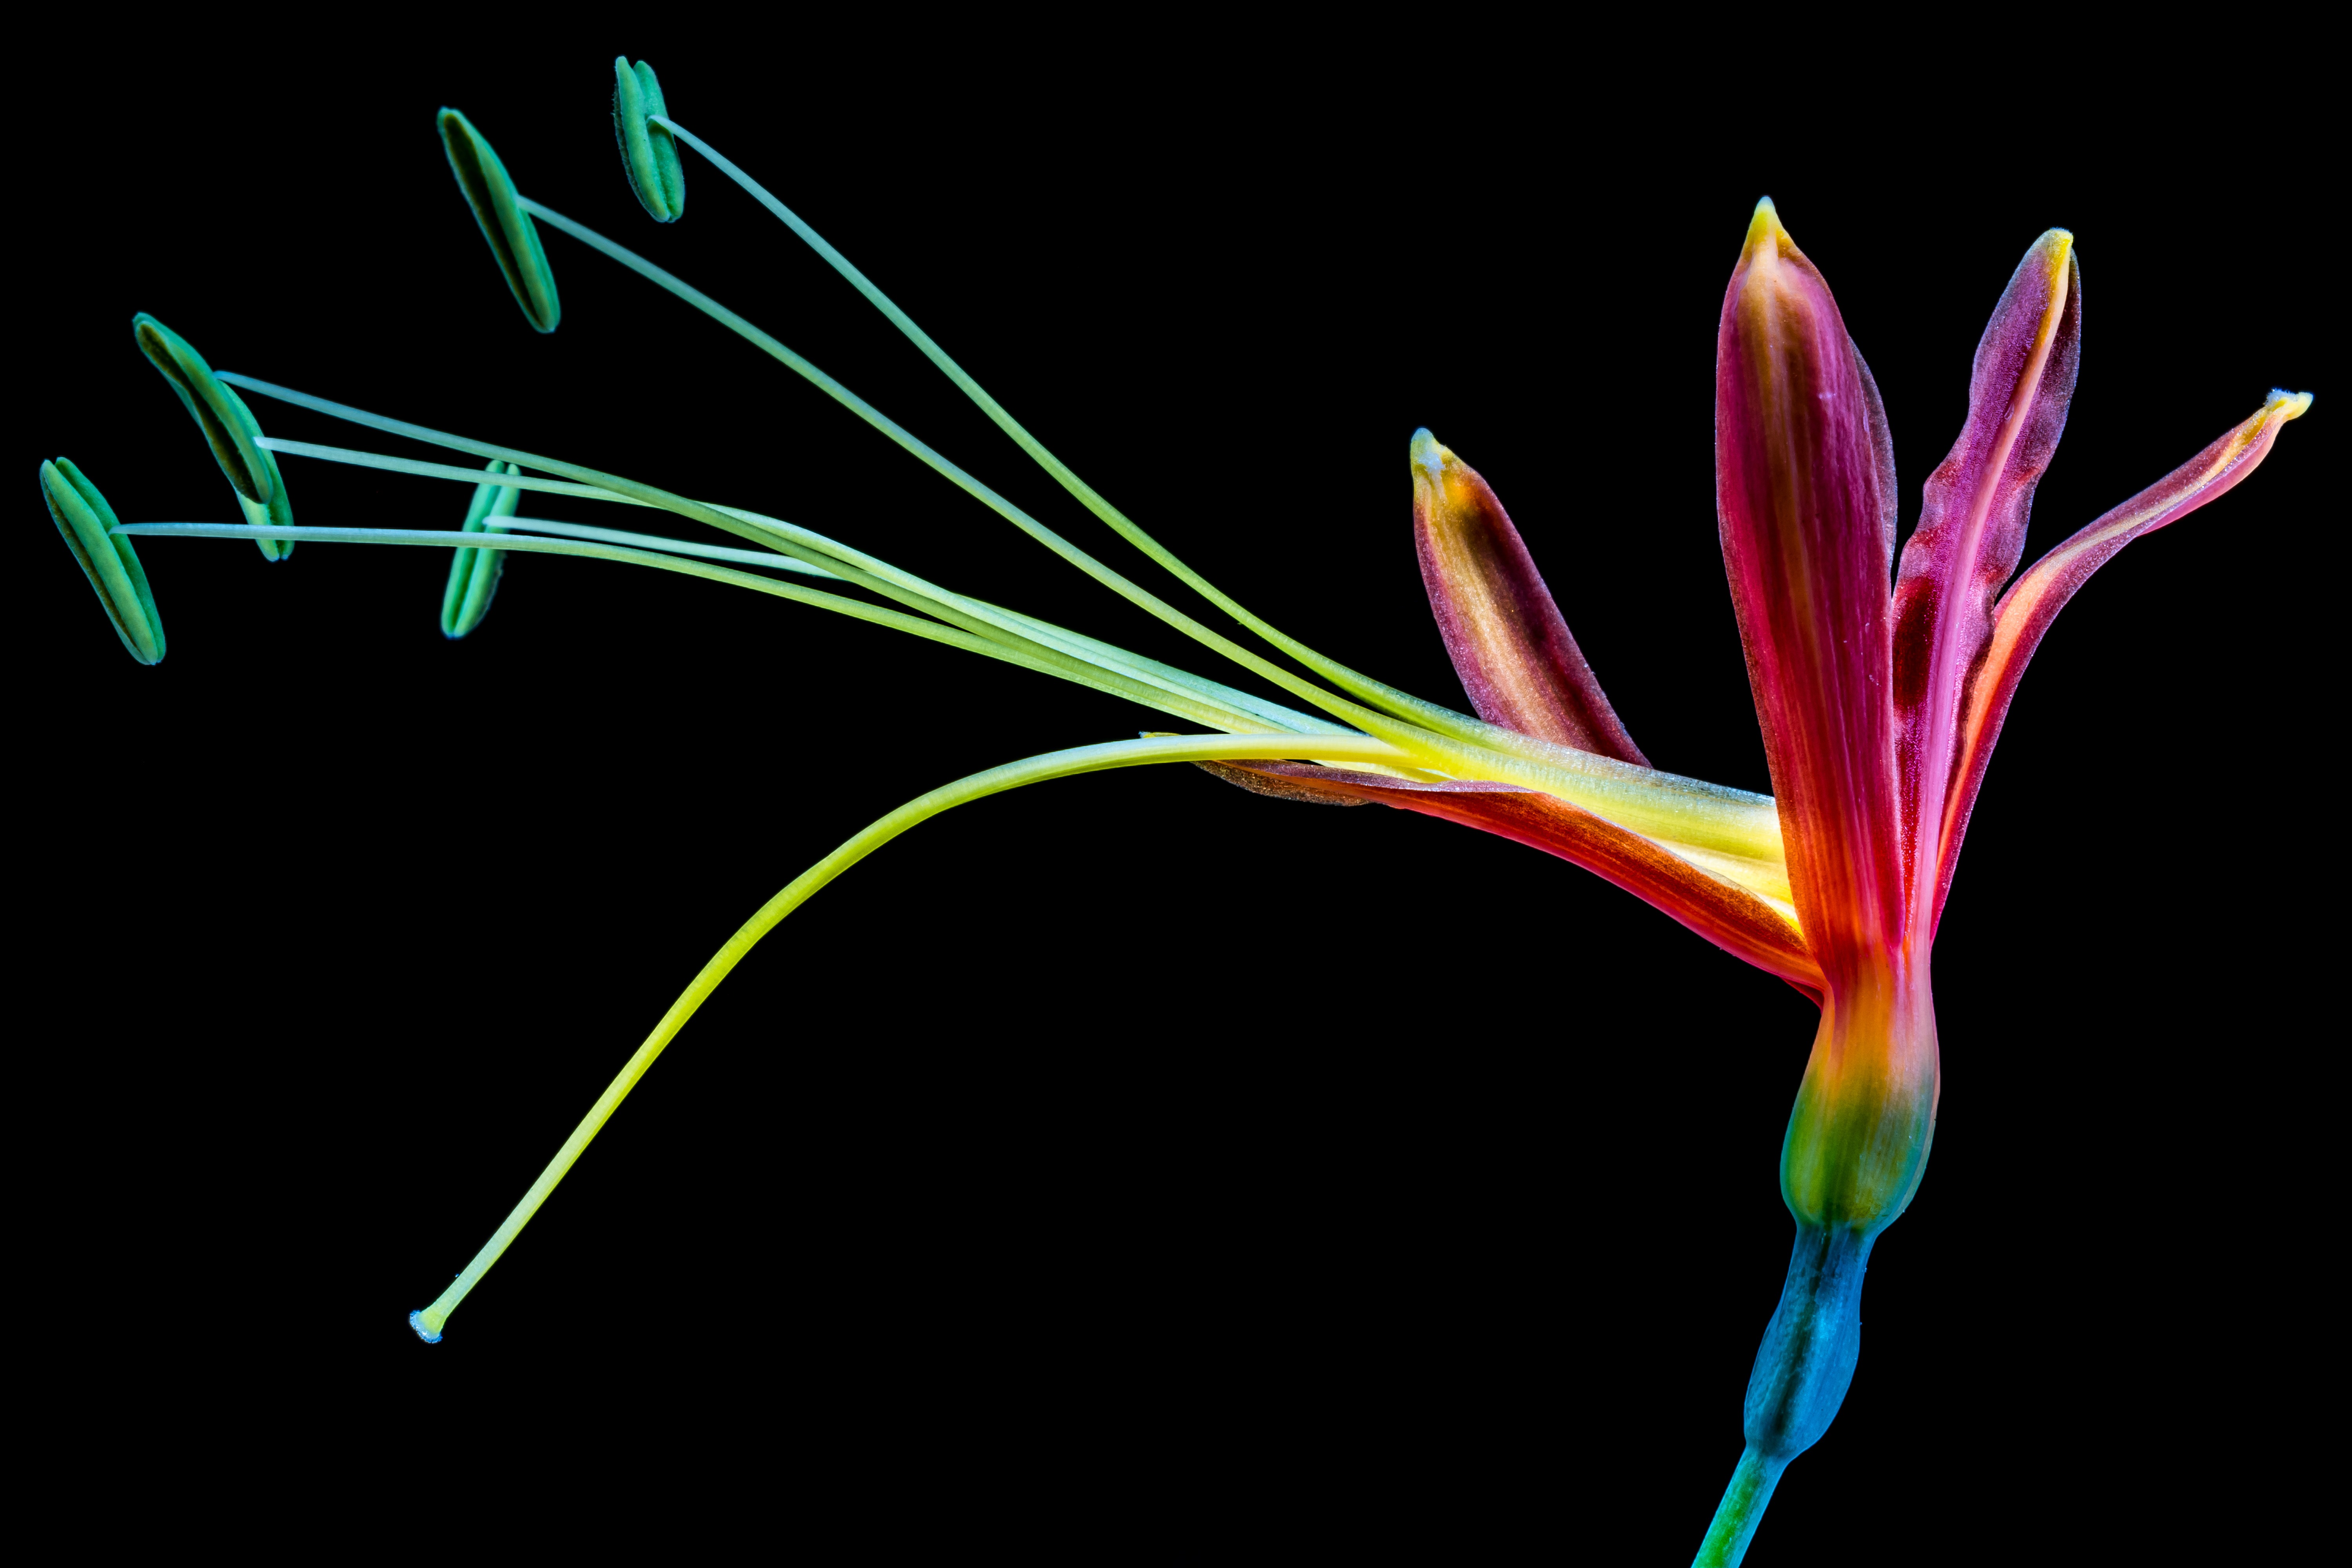
blossom, plant, leaf, flower, petal, bloom, line, green, color, flora, close up, organ, macro photography, flowering plant, hd wallpaper, plant stem, computer wallpaper